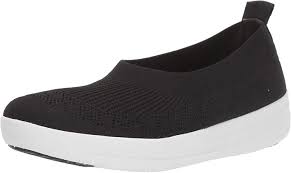
Label: Clog